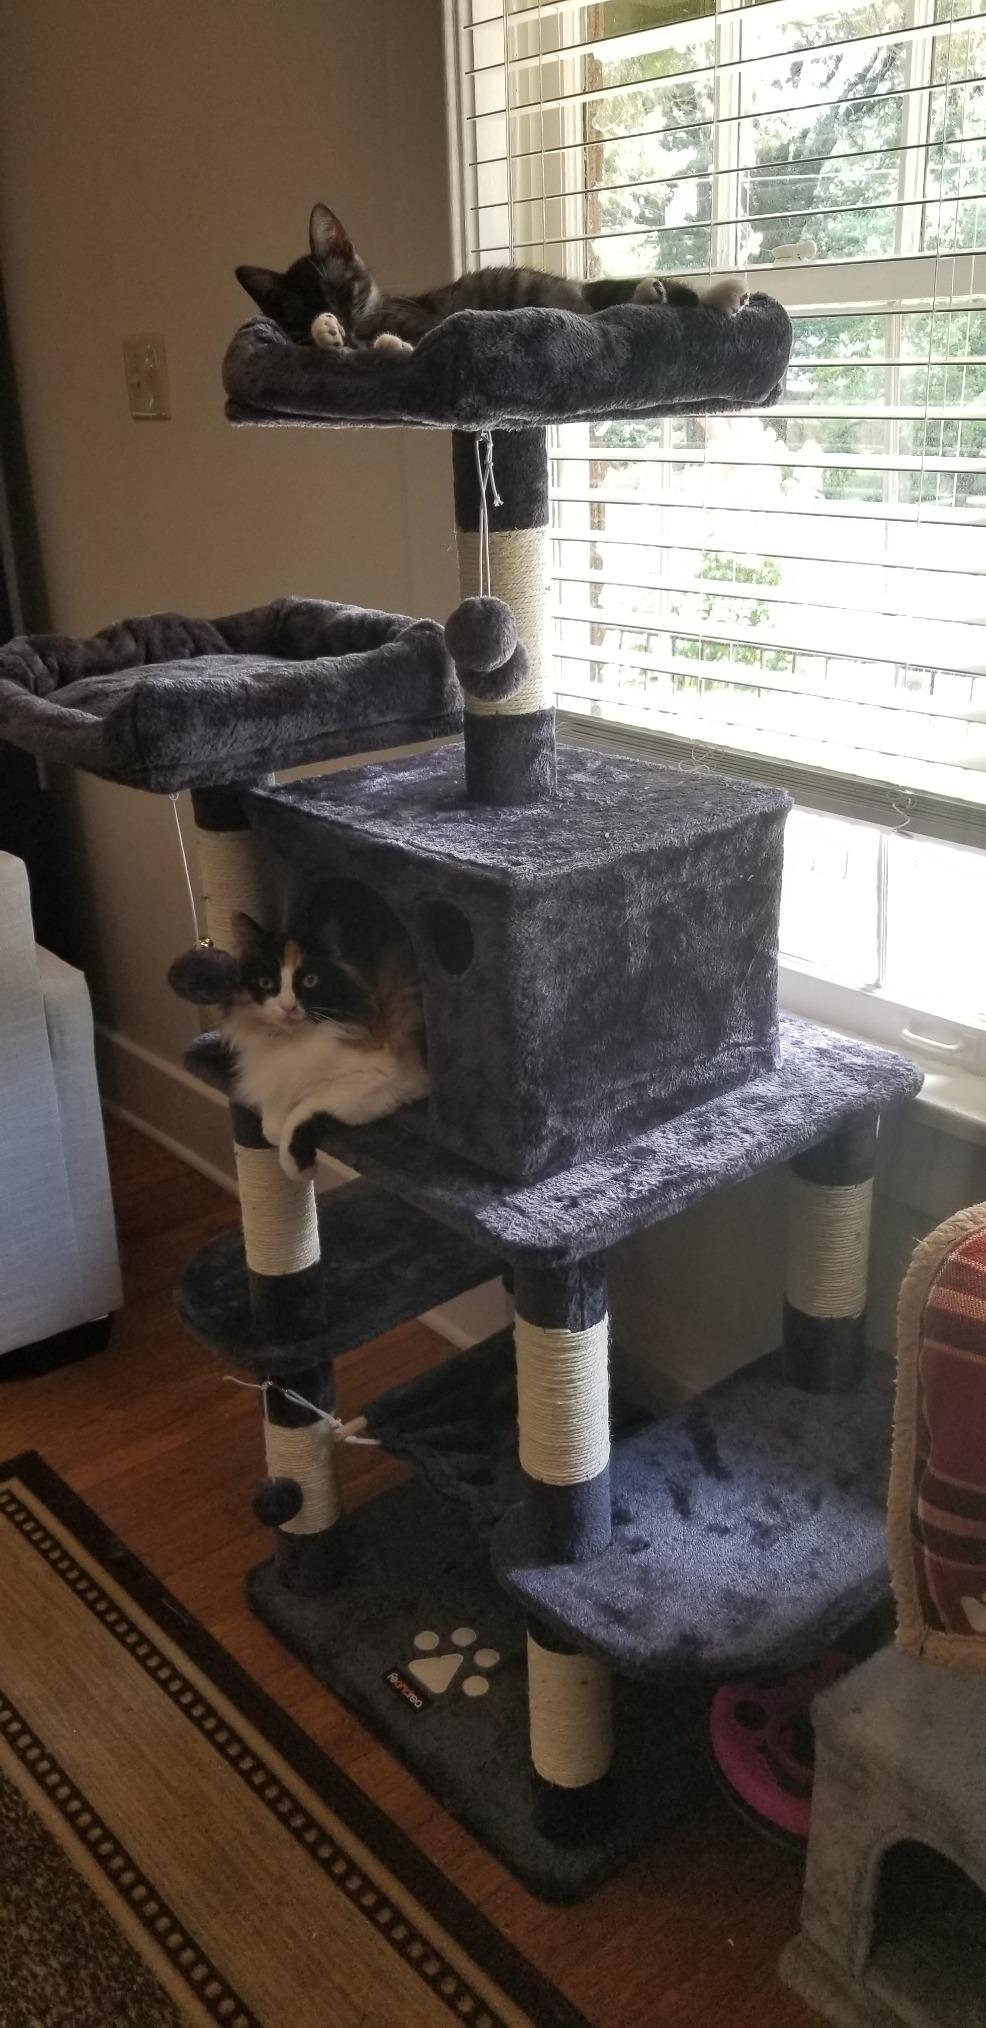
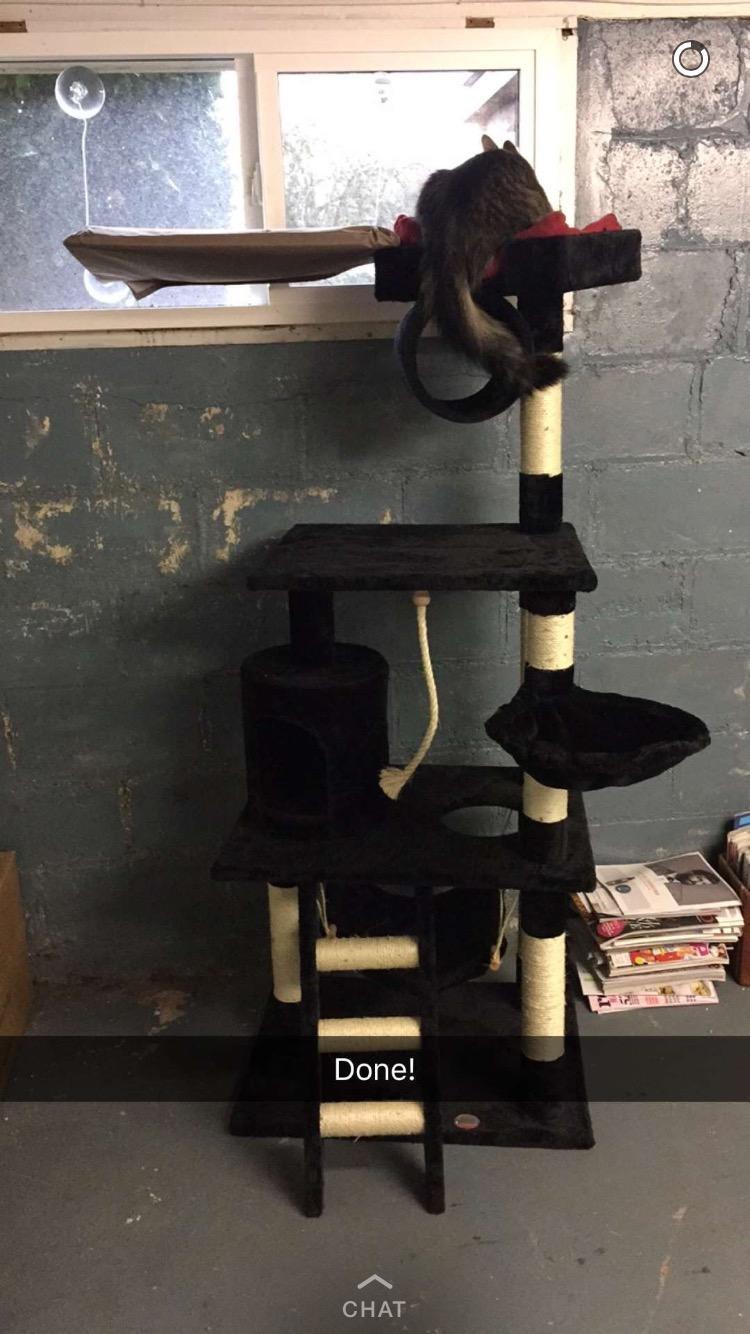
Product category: items_cat tree
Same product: no